Larisa Shoigu

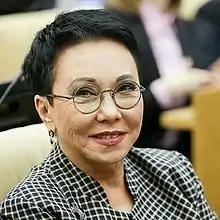

Larisa Kuzhugetovna Shoigu (21 January 1953 – 10 June 2021) was a Russian politician. She served as a Deputy of the State Duma for its 5th, 6th and 7th convocations,